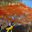
Label: maple_tree